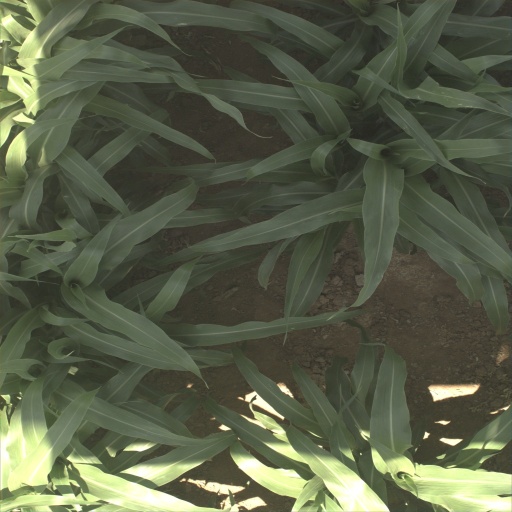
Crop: sorghum